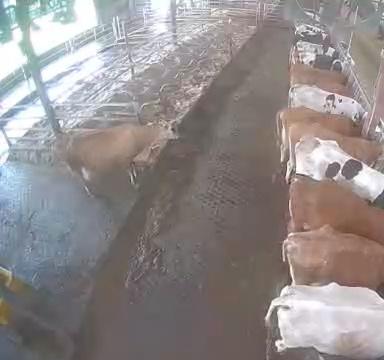
Number of cows: 12